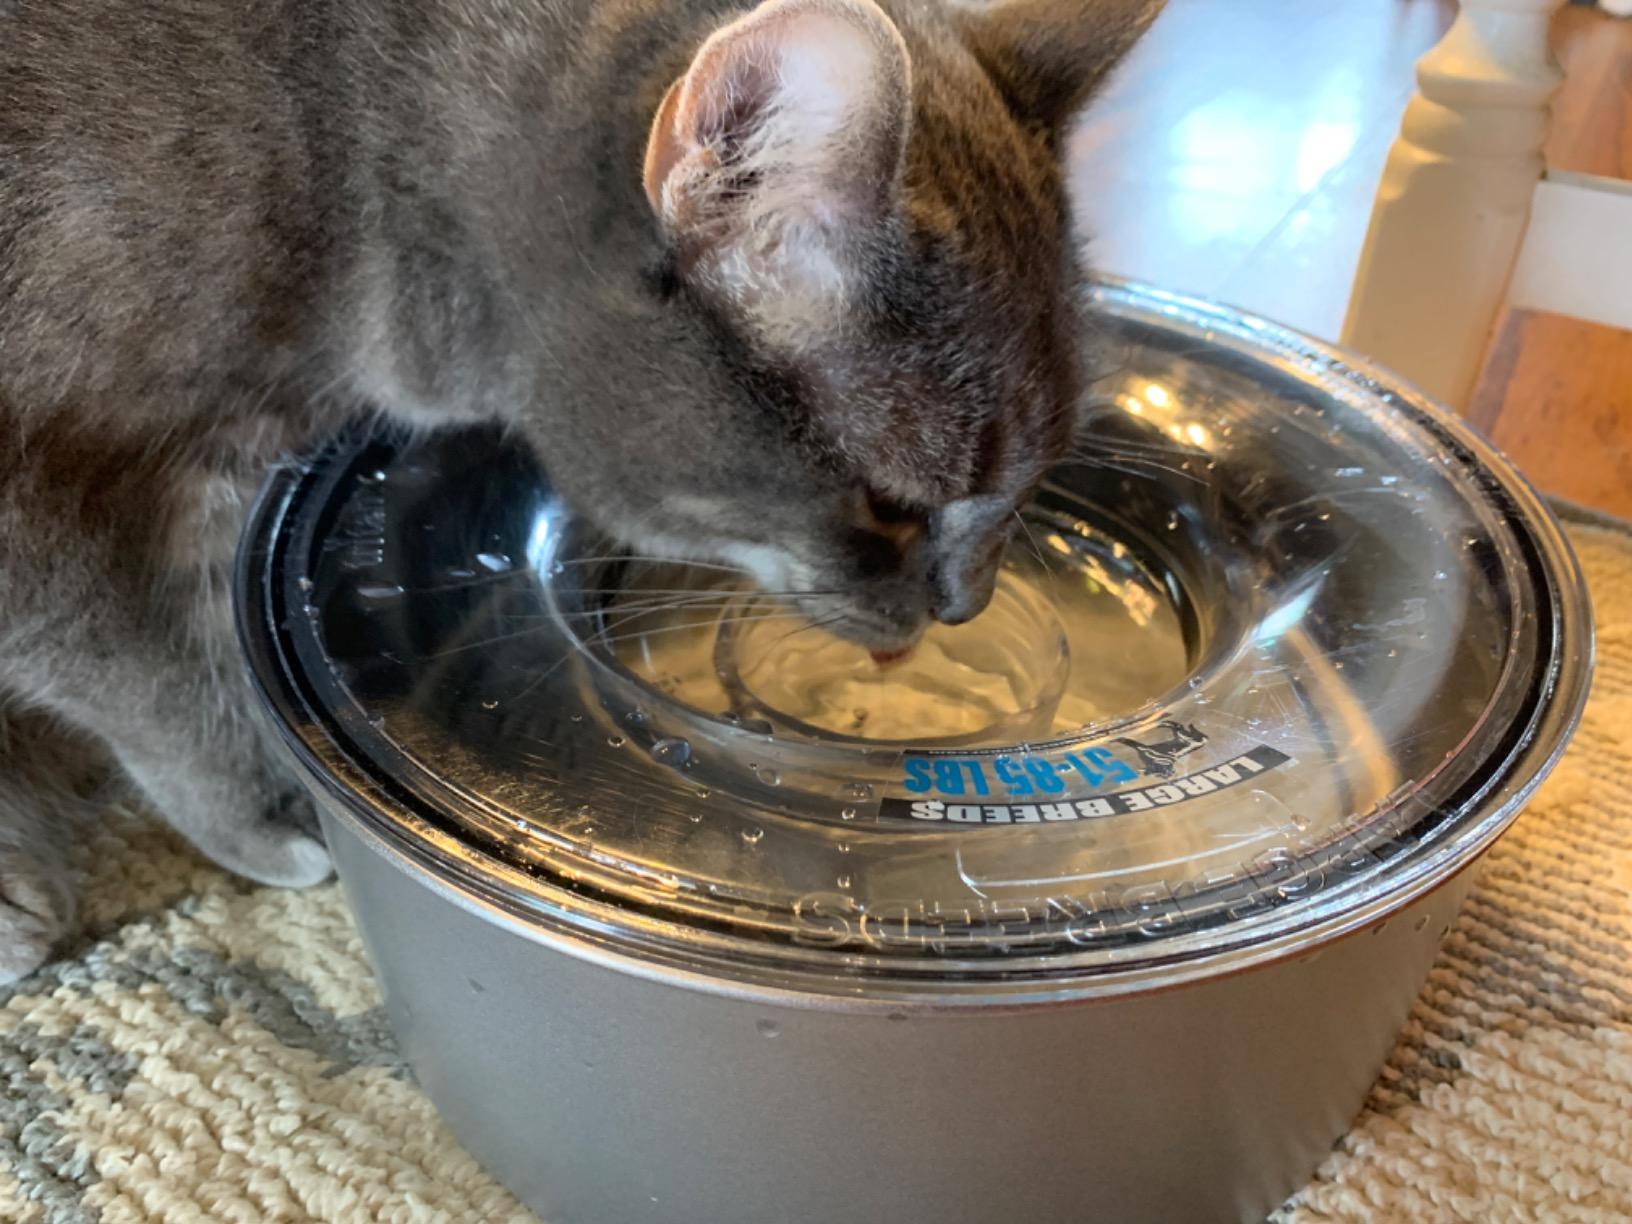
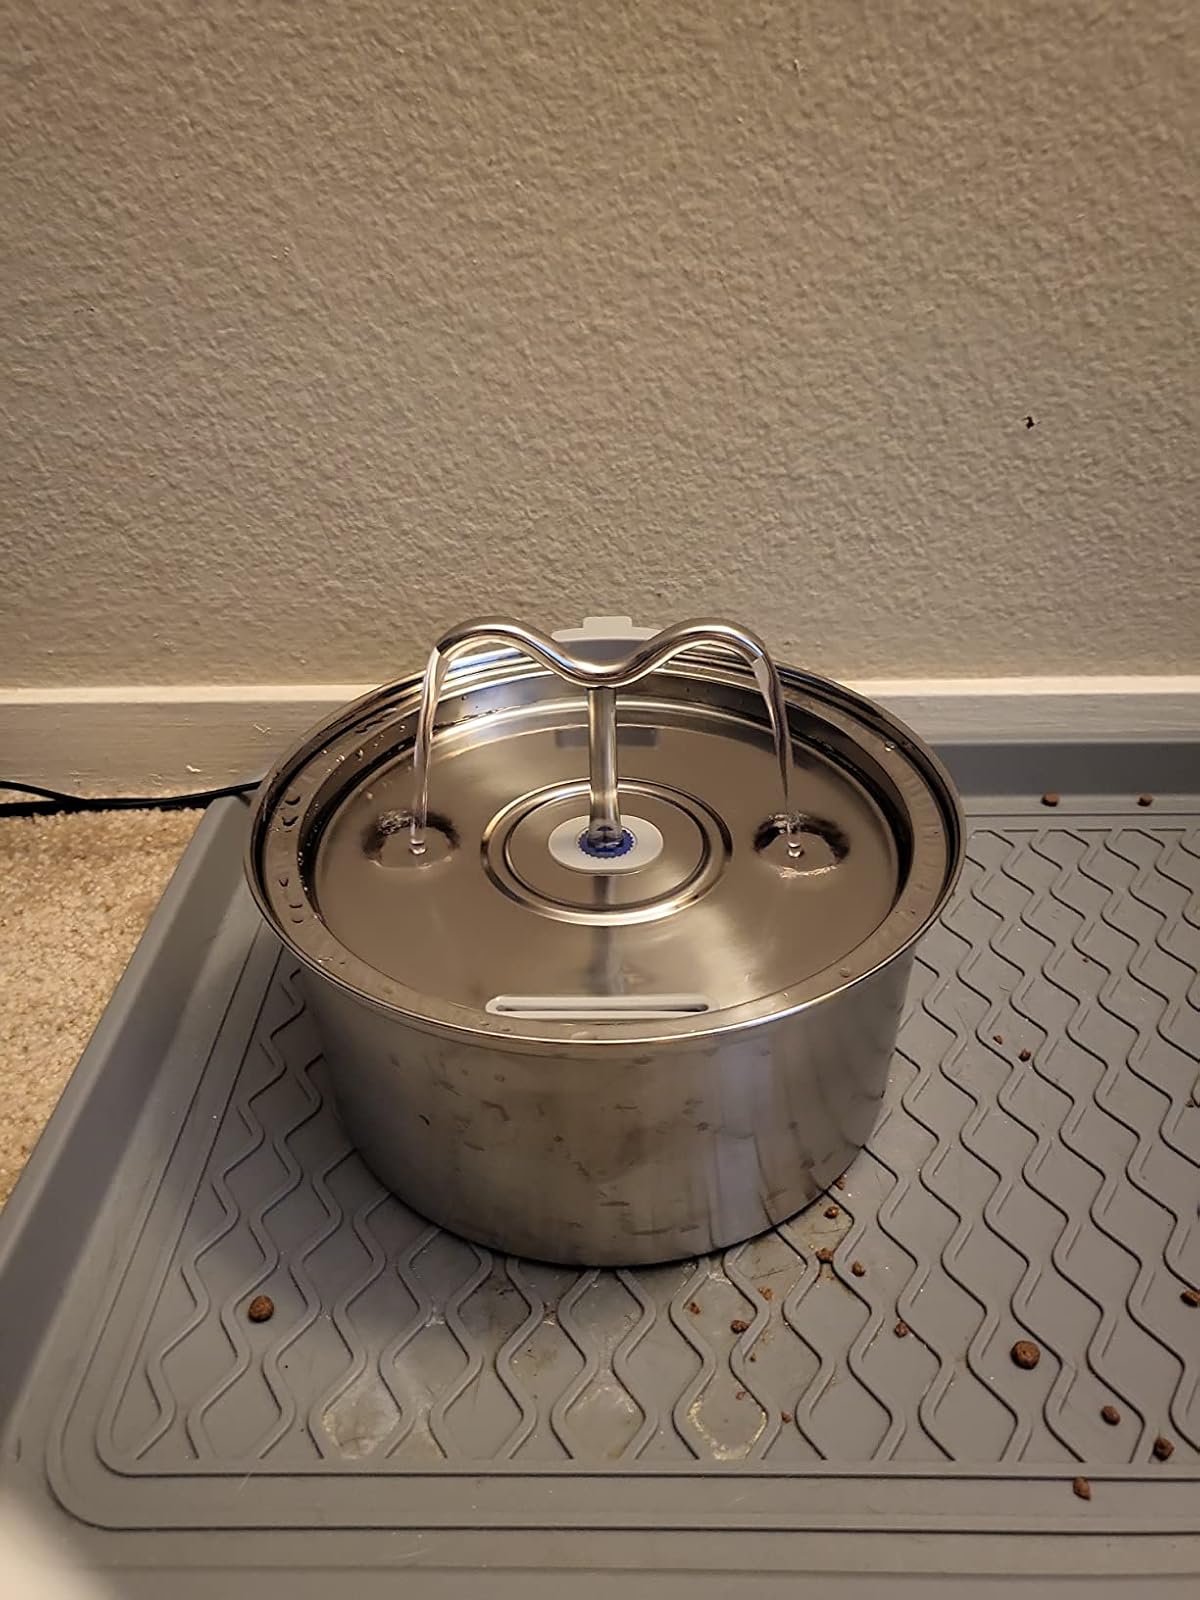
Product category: items_bowl
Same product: no